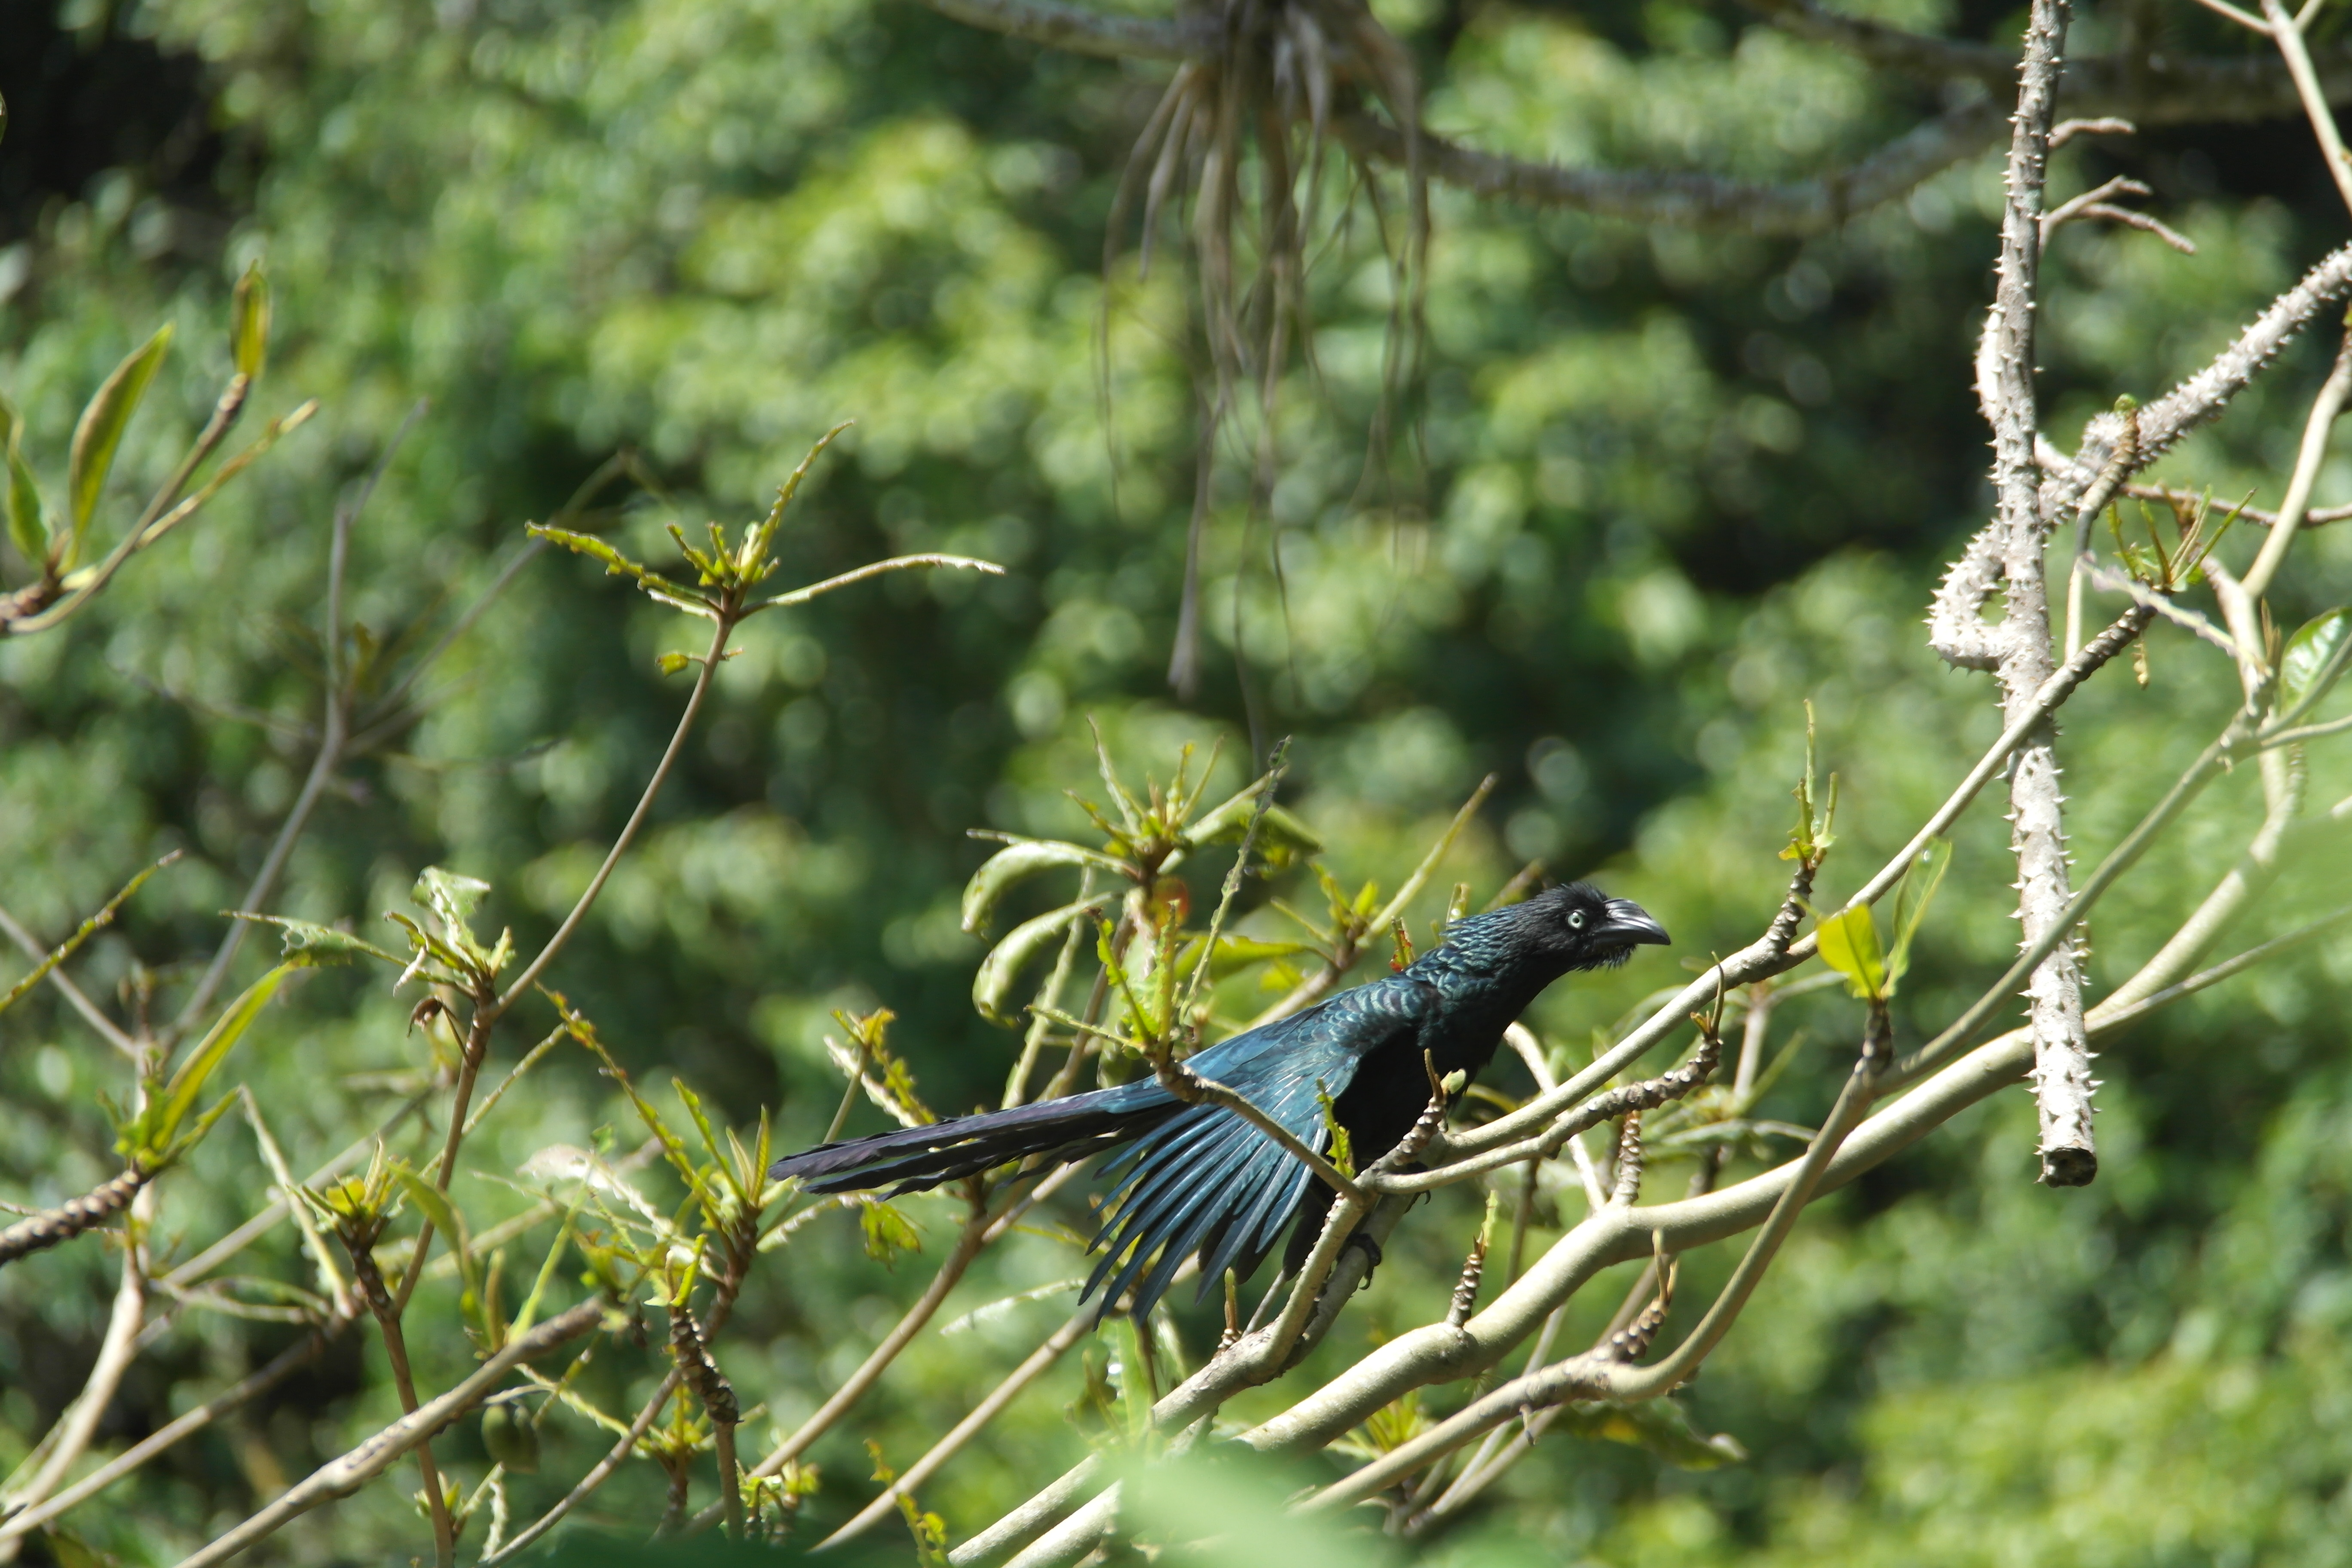
bird, black, nature, beauty, fly, sky, wind, colombia, fauna, flora, wildlife, beak, plant, branch